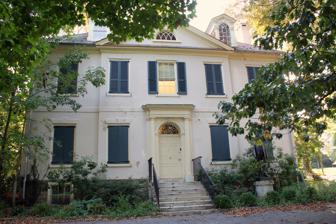
Building: Vernon-Wister House
Country: United States of America
Year built: 1803
Historic house in Pennsylvania, United States United States historic place Vernon-Wister House U.S. National Historic Landmark District Contributing Property Location 5708 Germantown Ave., Philadelphia , Pennsylvania Coordinates 40°2′9″N 75°10′35″W / 40.03583°N 75.17639°W / 40.03583; -75.17639 Built 1803 Architectural style Federal Part of Colonial Germantown Historic District ( ID66000678 ) Added to NRHP October 15, 1966 The Vernon-Wister House is a historic house in Germantown, Philadelphia, Pennsylvania . It was built in 1803 by James Matthews, from whom John Wister purchased it in 1812. His son, John Wister , was a member of Congress and lived in Vernon until his death in 1883. The Vernon-Wister House is a contributing property of the Colonial Germantown Historic District , which is listed in the National Register of Historic Places . References Jenkins, Charles Francis. The Guide Book to Historic Germantown , Prepared for the Site & Relic Society. 1926. Marion, John Francis. Bicentennial City: Walking Tours of Historic Philadelphia . The Pyne Press, Princeton, 1974. Specific ^ "National Register Information System" . National Register of Historic Places . National Park Service . July 9, 2010. This article about a building or structure in Pennsylvania is a stub . You can help Wikipedia by expanding it . v t e